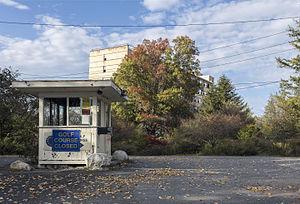
Le corps de garde du lieu de vacances Grossinger's et bâtiment principal abandonné, Liberty, New York, Etats-Unis